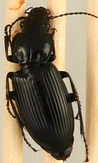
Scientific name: Pterostichus melanarius melanarius
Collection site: Steigerwaldt-Chequamegon NEON (STEI), plot STEI_004